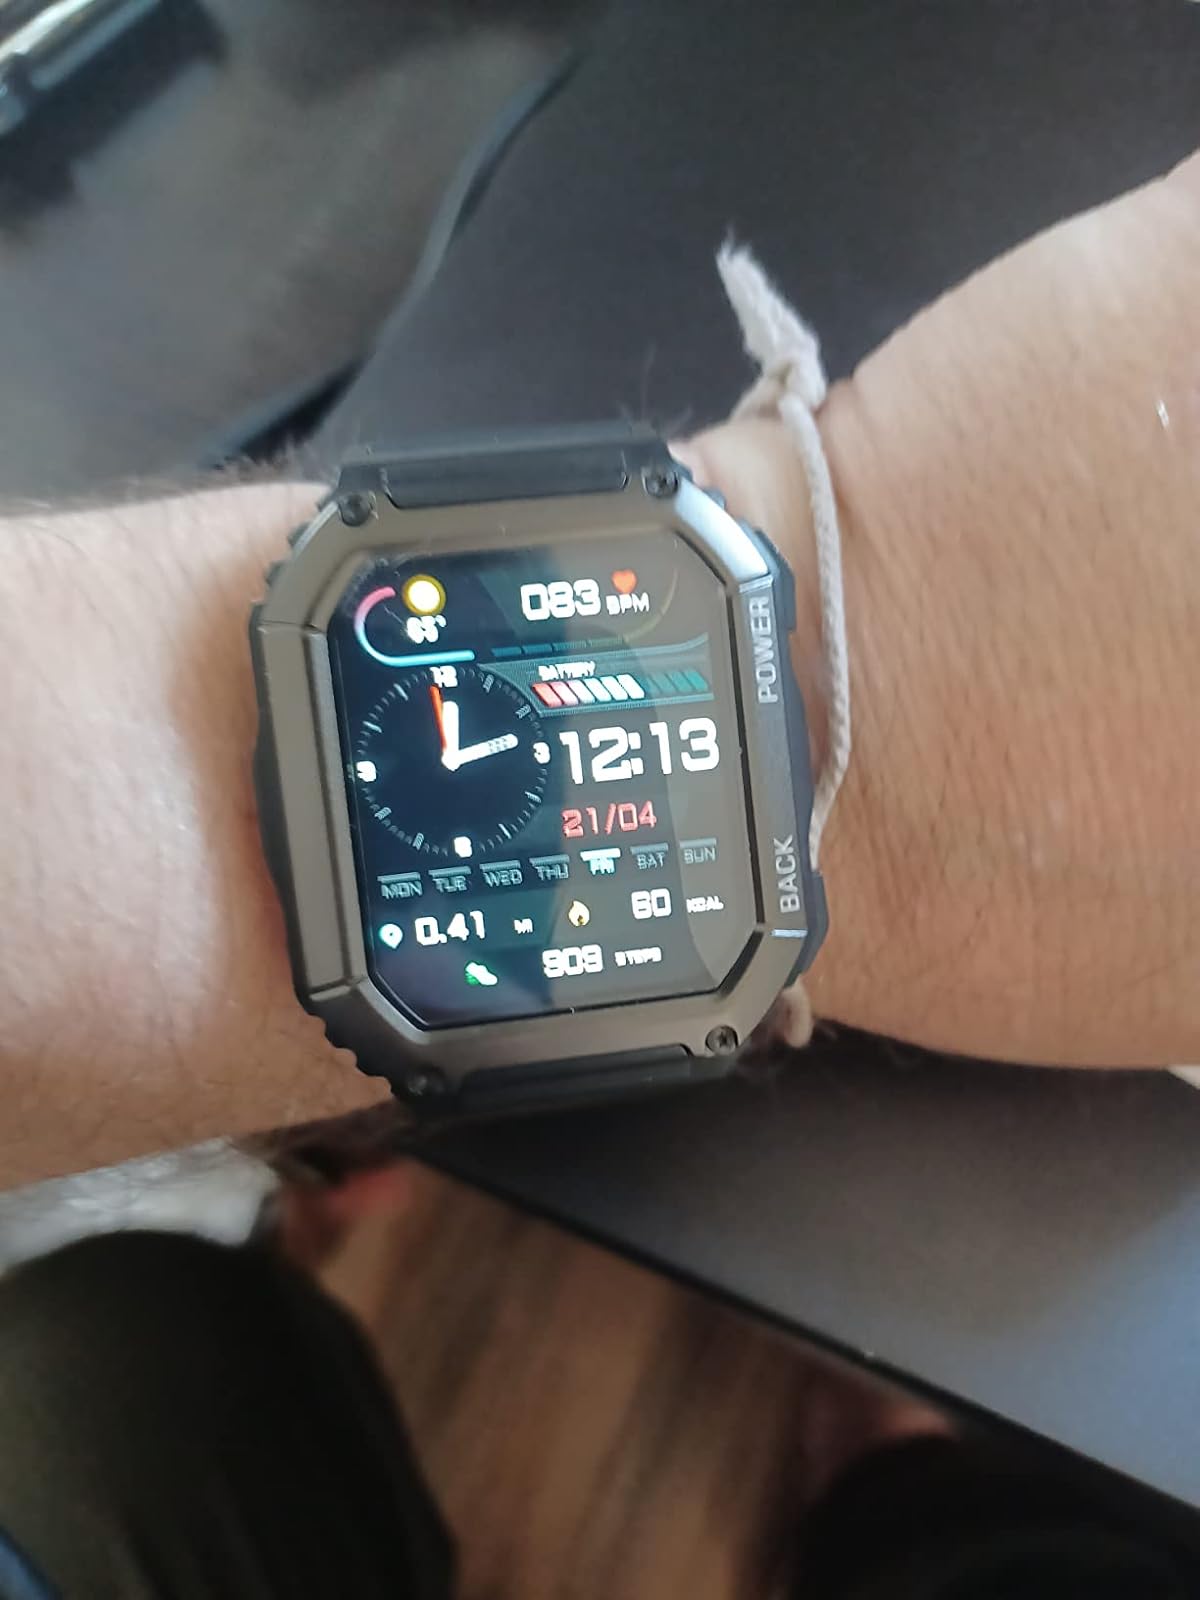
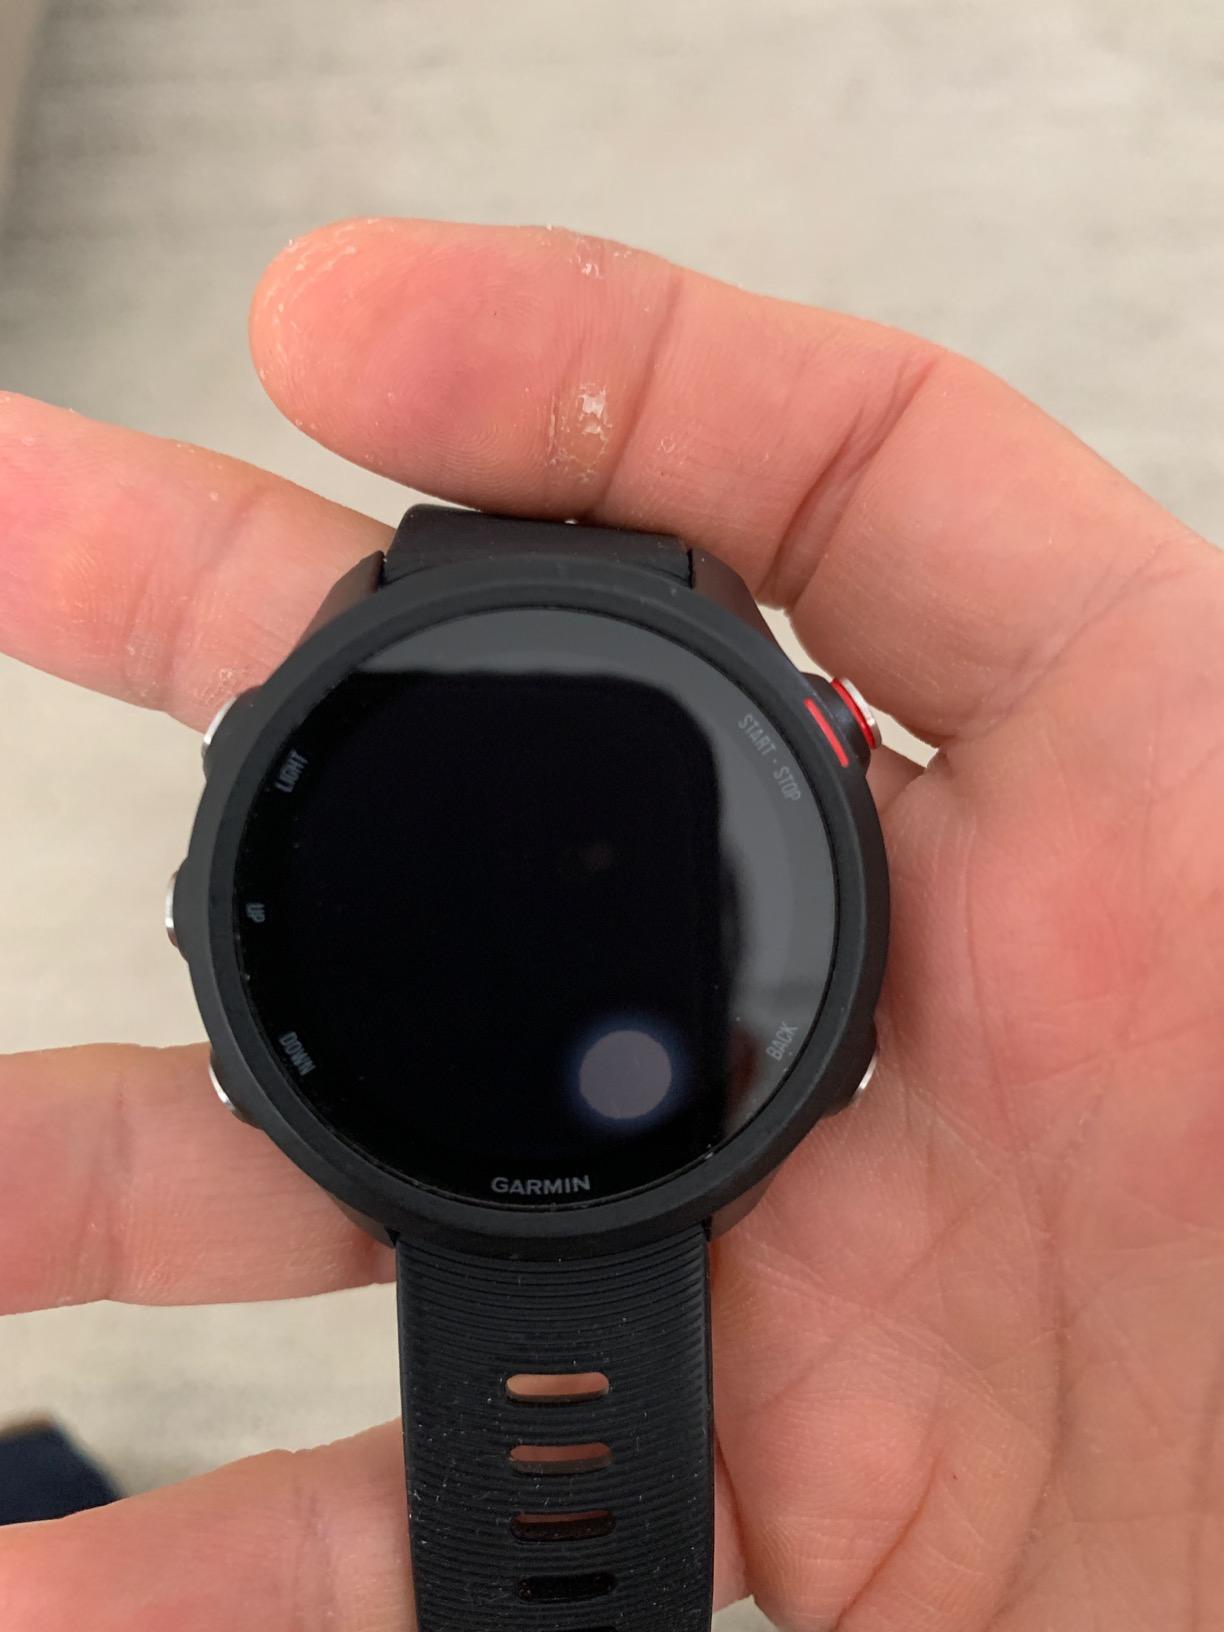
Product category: smartwatch
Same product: no